Old Cathedral of Cuenca

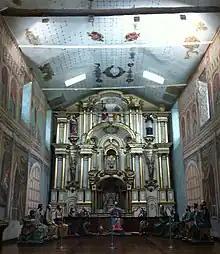
The High Altar, with sculptural group depicting Christ and his Disciples.

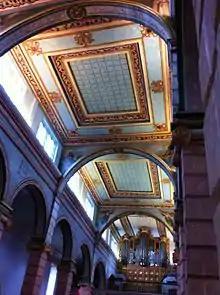
Roof of the Old Cathedral; the organ in the choir is above the main entrance.

The Sagrario Church (Shrine Church) - also known as the Old Cathedral of Cuenca is a temple whose construction began in the mid-16th century, and was considered the main Spanish place of worship during the time of Spanish colonization in Cuenca (Ecuador). Today it functions as the Museum of Religious Art, known for its wide variety of altars and the history it offers. It is located in the center of the city of Cuenca, and one of its most emblematic museums, which is located in Parque Calderón, in front of the New Cathedral.